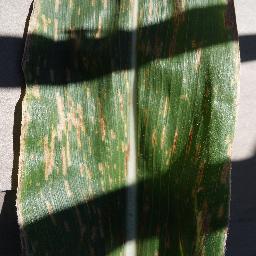
Label: Corn___Cercospora_leaf_spot Gray_leaf_spot